Modesta Victoria

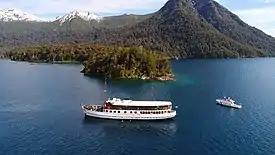
"Modesta Victoria" sailing the Nahuel Huapi Lake with Centinela island on the background

When "Modesta Victoria" was first built, the ship had a maximum capacity of 165 passengers. Nowadays, the vessel can carry up to 300 people.